Evil Geniuses

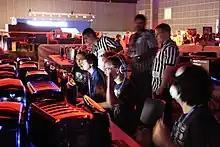
"Evil Geniuses Counter-Strike division playing at the World Cyber Games 2010"

In September 2019, Evil Geniuses acquired the Counter-Strike: Global Offensive (CSGO) team of NRG Esports the day before ESL One New York 2019. The original team consisted of Peter "stanislaw" Jarguz, Tarik "tarik" Celik, Vincent "Brehze" Cayonte, Ethan "Ethan" Arnold, Tsvetelin "CeRq" Dimitrov, and Chet "ImAPet" Singh as coach. At ESL One New York, EG was in Group B, alongside Danish superstars Astralis, FaZe Clan, and OpTic Gaming. EG's opening match was against FaZe Clan, in which they won 2–0. The following match was against Astralis, in which EG defeated them 2–0, something they have done only twice before and qualified for the playoffs. Evil Geniuses defeated G2 Esports 2–0. In the Grand Final, Evil Geniuses faced Astralis again, this time in a best of five. EG took the first map 16–3 and the second map 16–12. Unfortunately, on match point, EG choked a 4-round lead after reaching 15–11 and eventually lost the map 20–22. The next map, after struggling in the first half, EG won 16–8 and won the series 3–1. Brehze was named MVP of the event. At DreamHack Masters Malmö 2019, Evil Geniuses placed last alongside North, TyLoo, and fellow North Americans, Team Envy.